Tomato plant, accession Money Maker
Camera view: bottom (45 deg); turntable rotation: 240 degrees
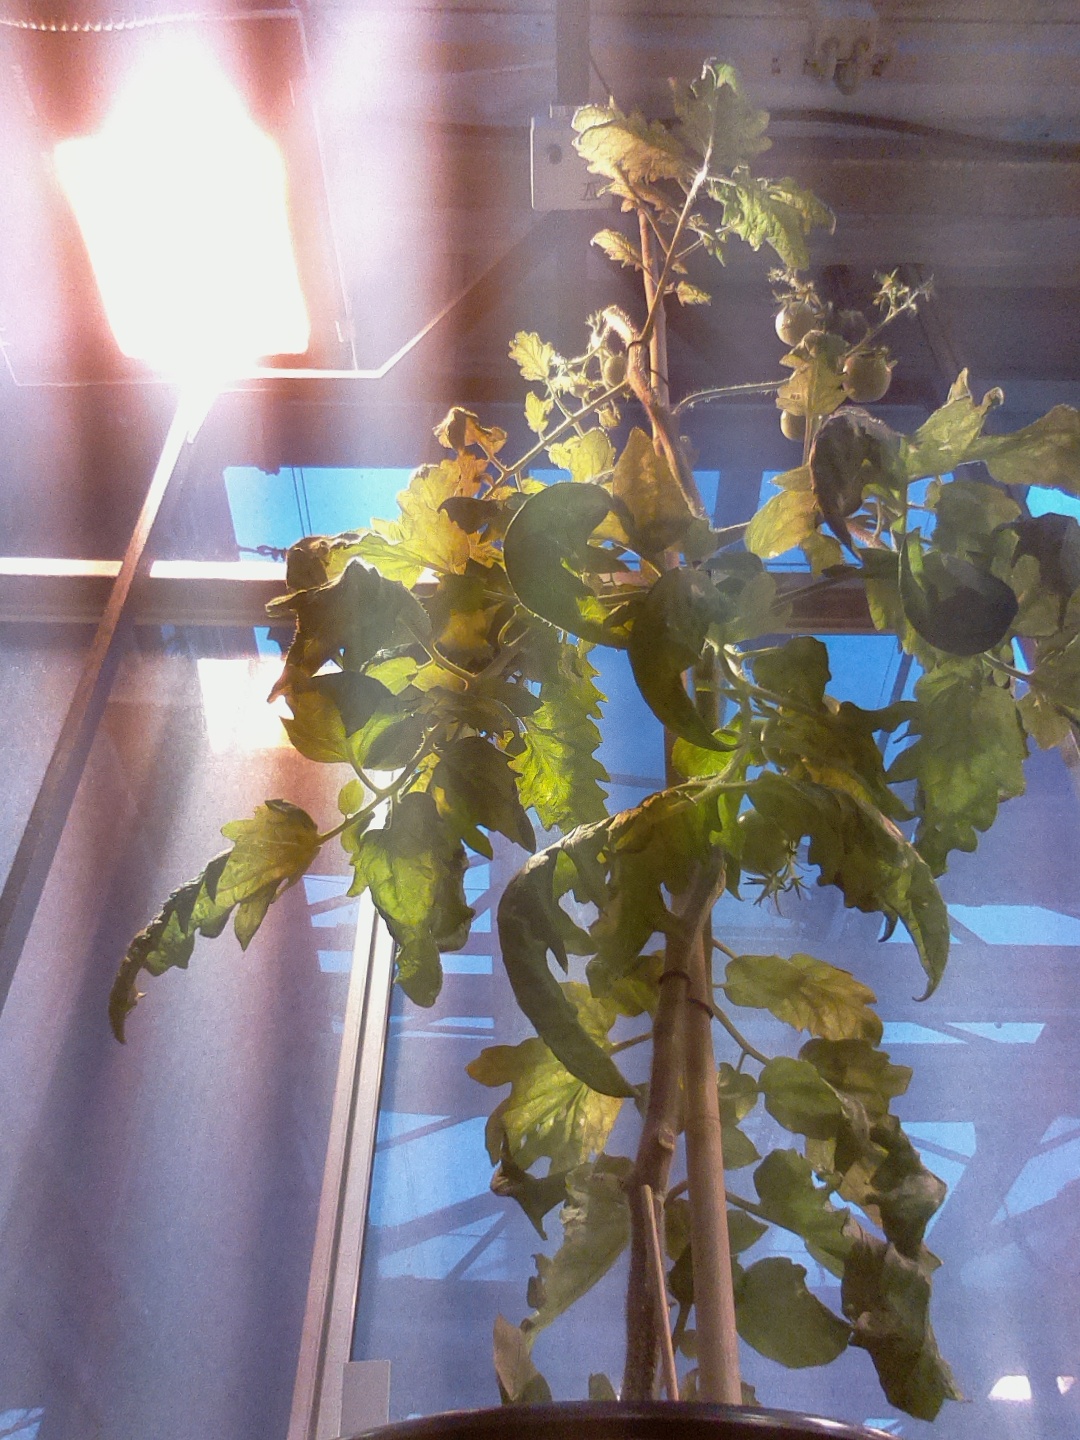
BBCH growth stage 78: 80% -90% of final fruit size